My Blue Heaven (1950 film)

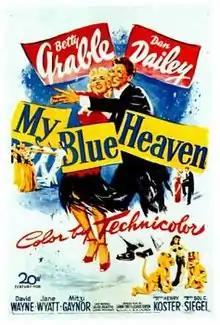
Film poster

My Blue Heaven is a 1950 American drama musical film directed by Henry Koster and starring Betty Grable and Dan Dailey. New songs by Harold Arlen and Ralph Blane.